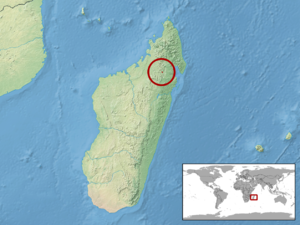
Lygodactylus ornatus est une espèce de geckos de la famille des Gekkonidae.